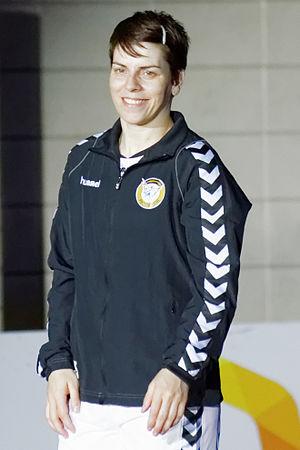
Ana Ðokić, née le 9 février 1979 à Aranđelovac en Yougoslavie, est une handballeuse née serbe et qui joue pour l'équipe du Monténégro.